Flash point

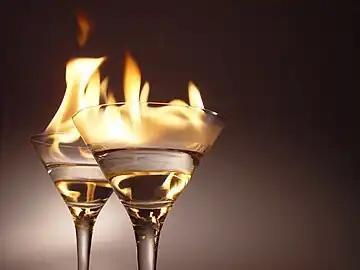
Flaming cocktails with a fire point lower than room temperature.

The flash point of a material is the "lowest liquid temperature at which, under certain standardized conditions, a liquid gives off vapours in a quantity such as to be capable of forming an ignitable vapour/air mixture".